Propeller.com

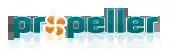
Former Propeller logo, while hosted under Netscape

Propeller was a social news aggregator operated by AOL-Netscape. It was similar to Digg; users could vote for which stories are to be included on the front page and could comment on them as well. As of October 1, 2010, Propeller ceased to be active.